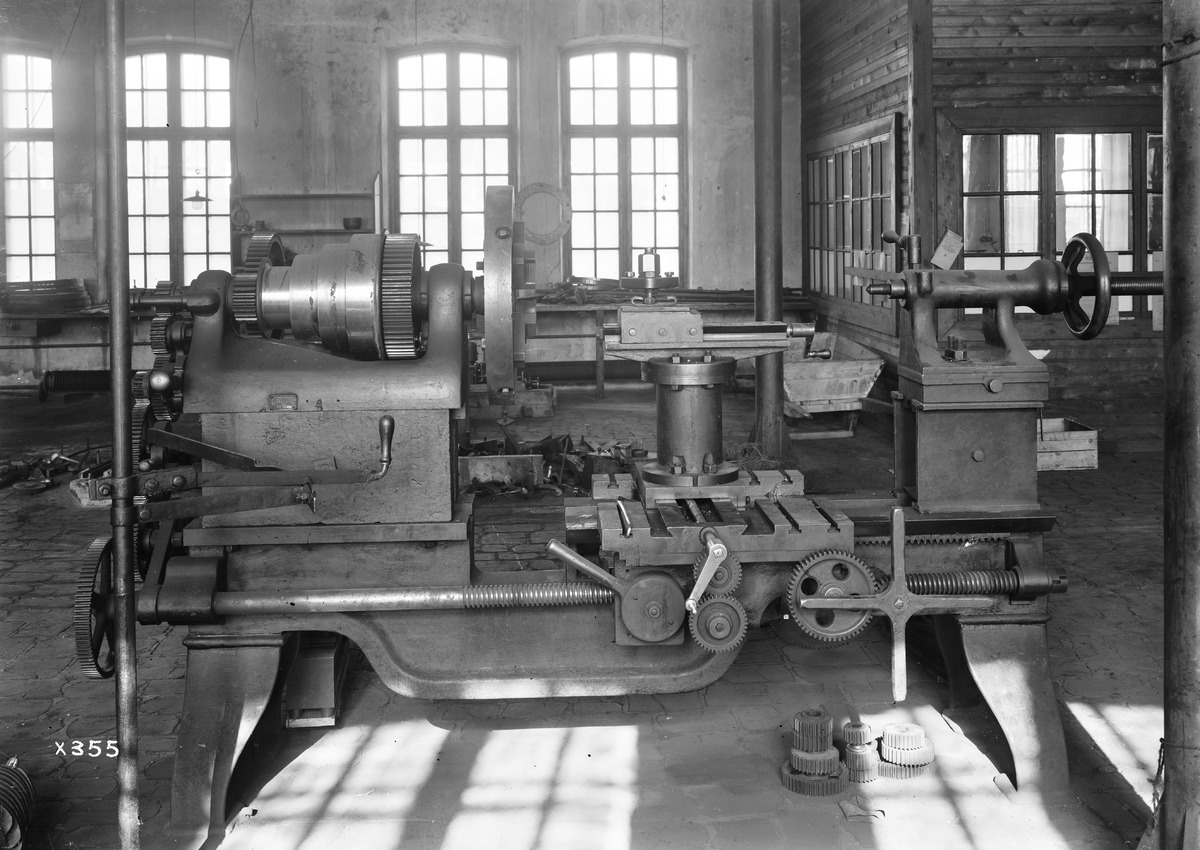
Veljekset Åström Oy:n konepaja
The workshop of Veljekset Åström Oy
sisällön kuvaus: Veljekset Åström Oy:n konepaja 24.2.1934. content description: The workshop of Veljekset Åström Oy on February 24, 1934.
Vuosi: 1934
Paikka: Suomi, Oulu, Suomi, Pohjois-Pohjanmaa, Oulu
Aiheet: Veljekset Åström Oy; sisäkuva; koneet; konepajat; laitteet; nahkateollisuus; tehtaat; machines; workshops; equipment; leather industry; factory